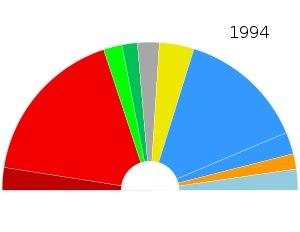
Le Parlement européen est l'organe parlementaire de l'Union européenne élu au suffrage universel direct. Il partage avec le Conseil de l'Union européenne le pouvoir législatif de l'Union européenne.